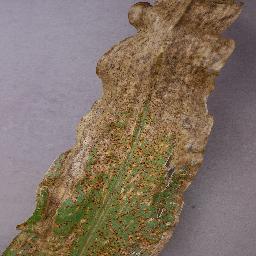
Label: Corn___Northern_Leaf_Blight